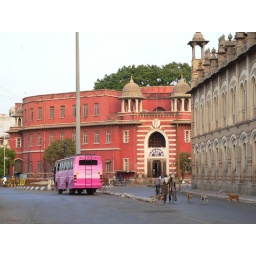
the laal court. the pink bus parked in the morning spoiled the composition.